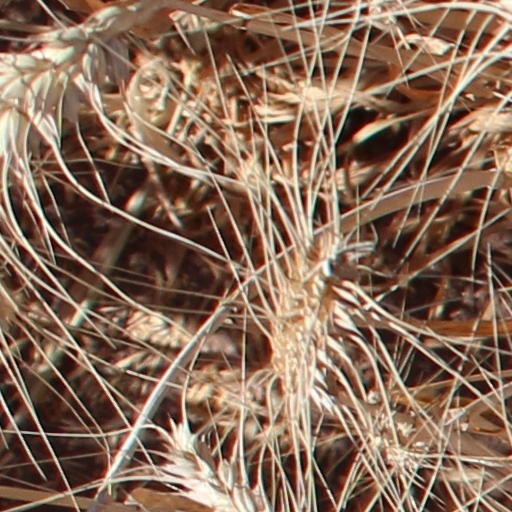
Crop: wheat